Lucan portrait of Leonardo da Vinci

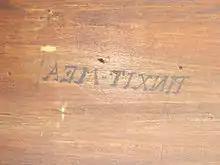
The inscription "PINXIT-MEA".

The painting was examined with a Scanning Magnetic Microscope at a 100 μm resolution by Dr Hector Sarno of INNOVA to compose a magnetic map of the painting and to check for illegible letters. Cleaning of the back of the board revealed the reversed inscription "PINXIT MEA" written in iron gall, an ink commonly used by Leonardo. An analysis of the handwriting by graphologist Silvana Iuliano, revealed compatibility with script used by Leonardo in the Atlantic Codex.